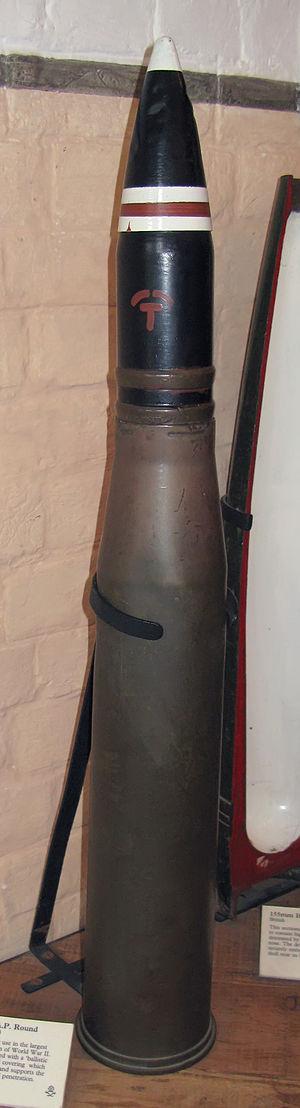
Le canon Ordnance QF 17 pounder est un canon antichar britannique de calibre 76,2 mm en usage au cours de la Seconde Guerre mondiale. C'était le meilleur canon anti-char des alliés : équipé d'obus perforants, il pouvait détruire le blindage de presque tous les chars allemands. D'abord utilisé en Afrique du Nord comme canon antichar de 17 sur un affût de canon de 25 de campagne, il fut utilisé sur son propre affût dès la campagne de Sicile et équipa de nombreux chars de combats. Les Britanniques l'utilisèrent aussi pour réarmer des véhicules étrangers, par exemple les chasseurs de chars Sherman Firefly, qui mirent leurs unités de tanks au niveau de celles des Allemands.